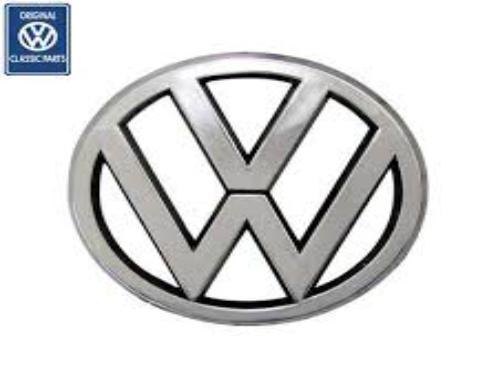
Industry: Transportation